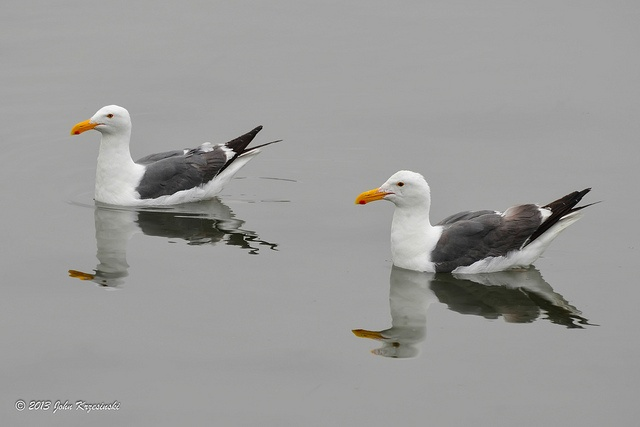
A couple of birds swimming across a body of water.
A pair of seagulls resting on the top of a lake.
Two ducks sitting in a pond next to one another.
Two seagulls sitting on top of the water.
Two birds with yellow beaks are swimming through the water.